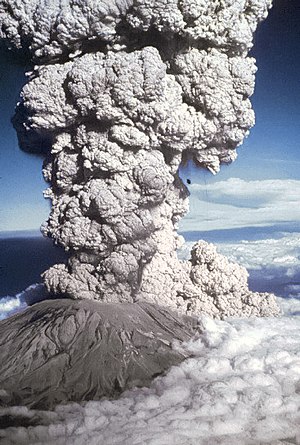
Washington (delstat) / Demografi / Religion
Vulkanen Mount St. Helens i udbrud
Washington er en delstat i det nordvestlige USA med et areal på 184.665 km², der grænser til staterne Idaho og Oregon, samt til den canadiske provins Britisk Columbia. Staten har 6,7 millioner indbyggere, hovedstaden er Olympia og den største by er Seattle. Dens kælenavn er The Evergreen State.